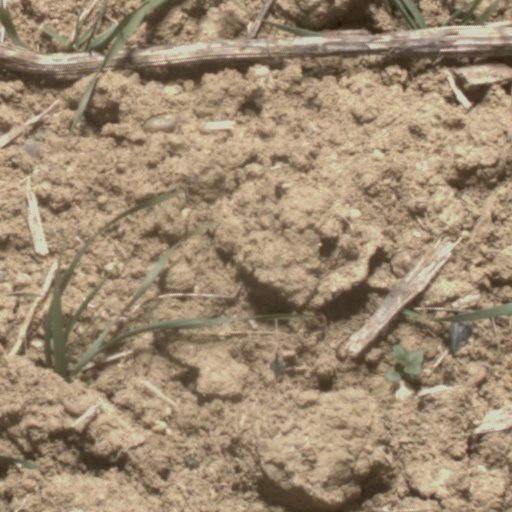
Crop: wheat